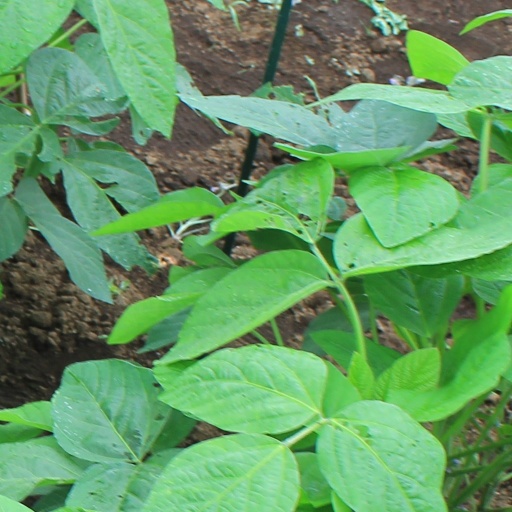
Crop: soybean